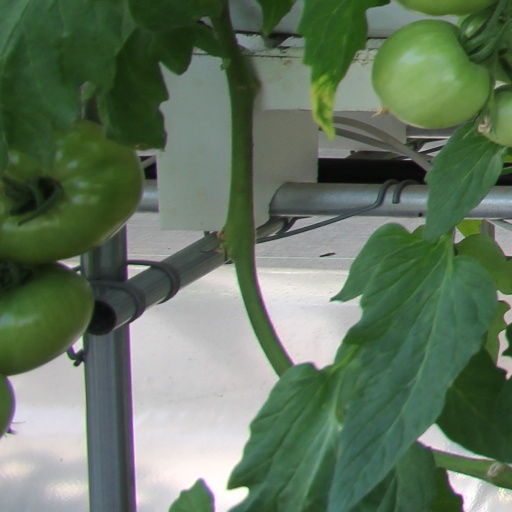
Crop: tomato